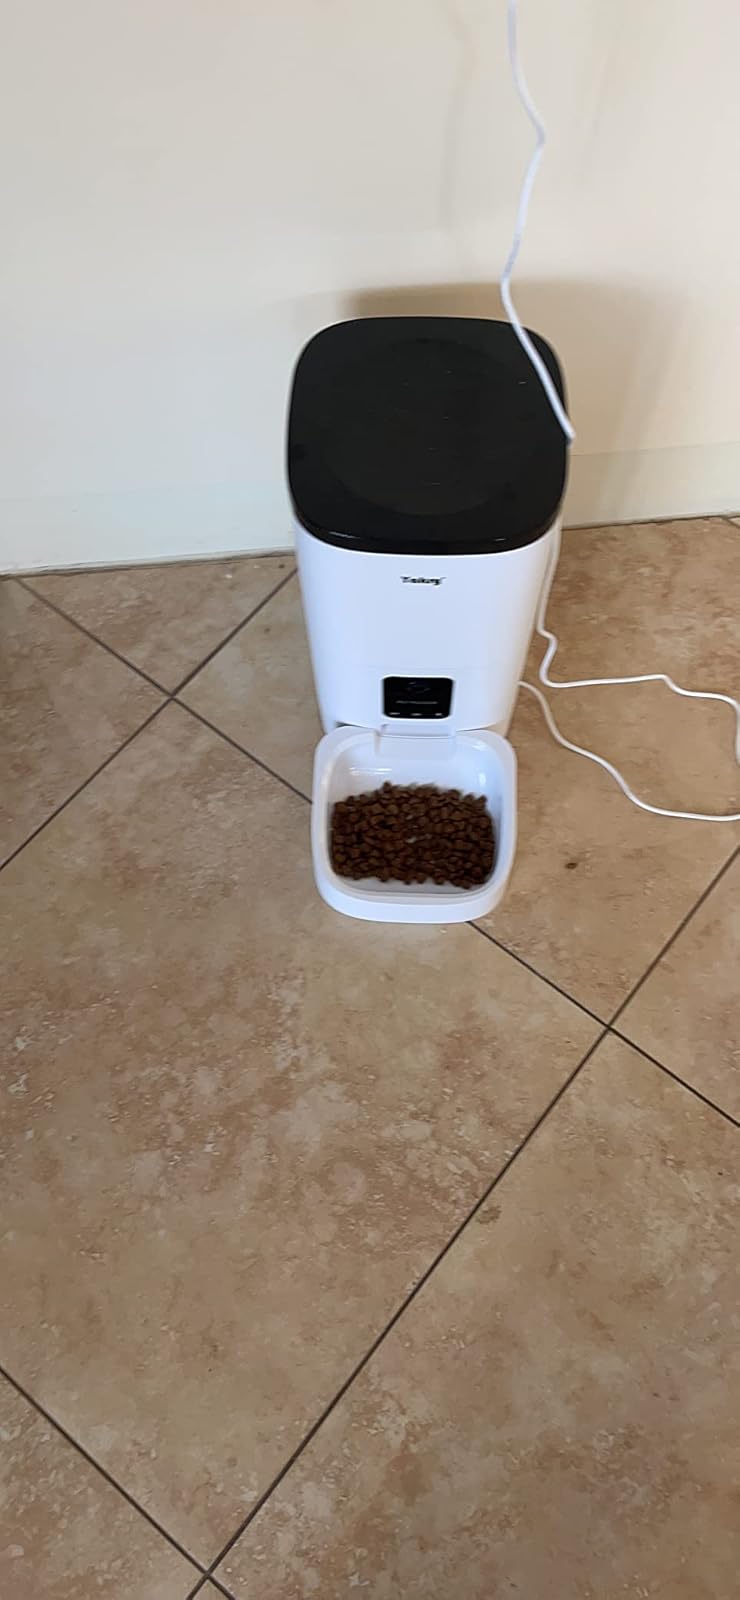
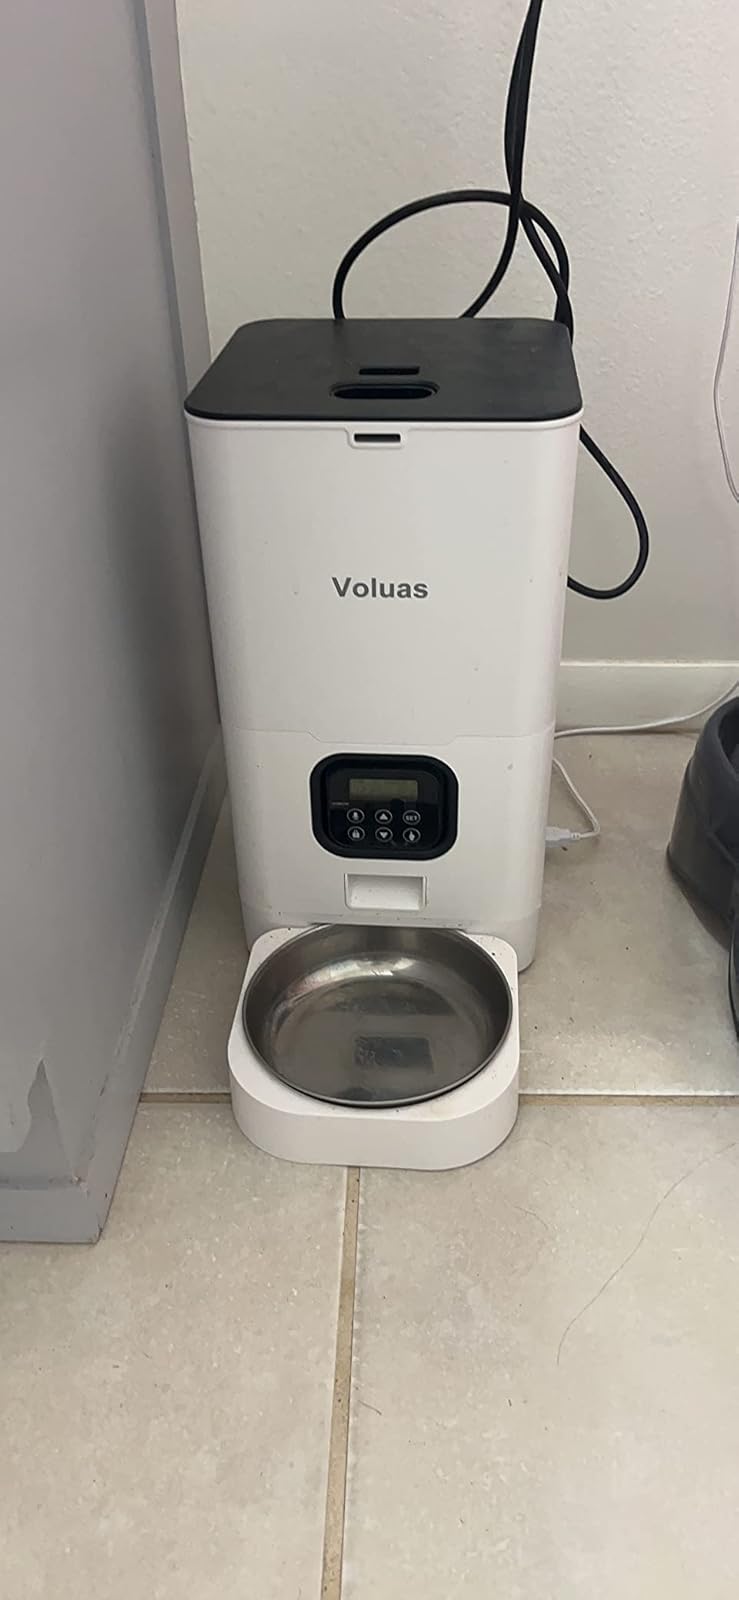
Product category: items_feeder
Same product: no